Phoenix Park Racecourse

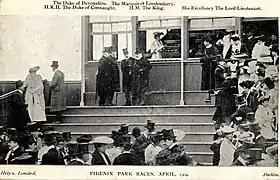
Postcard showing King Edward VII attended the races in 1904

Phoenix Park Racecourse was a horse racing venue in Ireland. It was located in the townlands of Ashtown and Castleknock in the civil parish of Castleknock on the northern edge of the Phoenix Park in Dublin. The course was founded by JHH Peard, and racing began there in 1902.